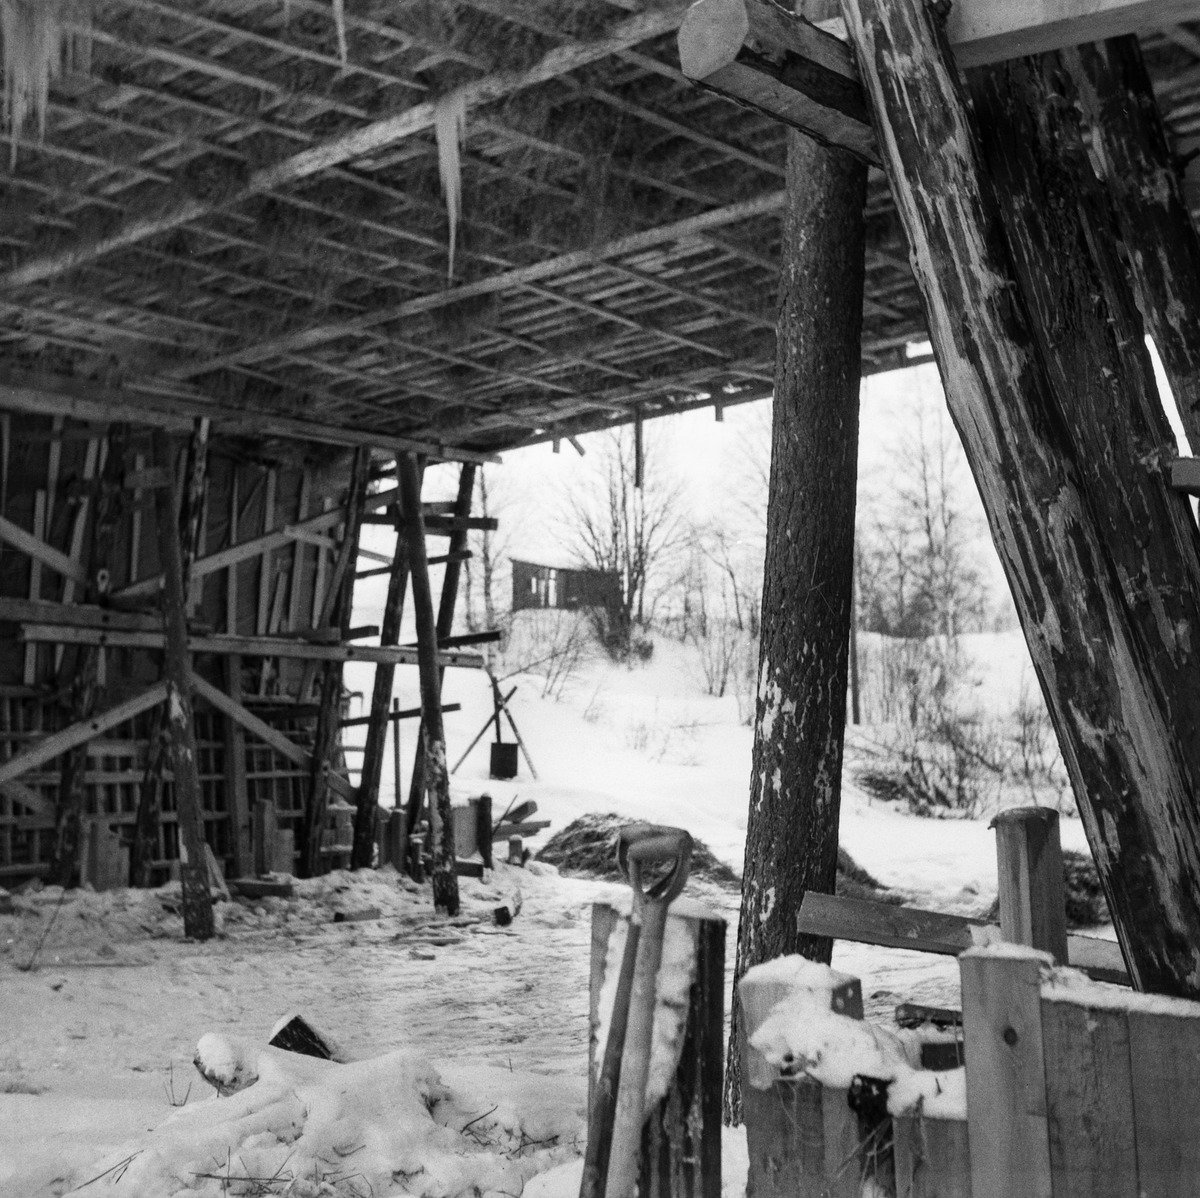
Pulkkilan siltaonnettomuus
Bridge collapse in Pulkkila
sisällön kuvaus: Rakenteilla olevan Malmitien sillan romahdus Pulkkilassa 6.2.1963. content description: A collapse of the Malmitie bridge which was under construction in Pulkkila on February 6, 1963.
Vuosi: 1900
Paikka: Suomi, Pohjois-Pohjanmaa, Pulkkila, Siikalatva
Aiheet: sillat; onnettomuudet; romahdukset; bridges; collapses; accidents